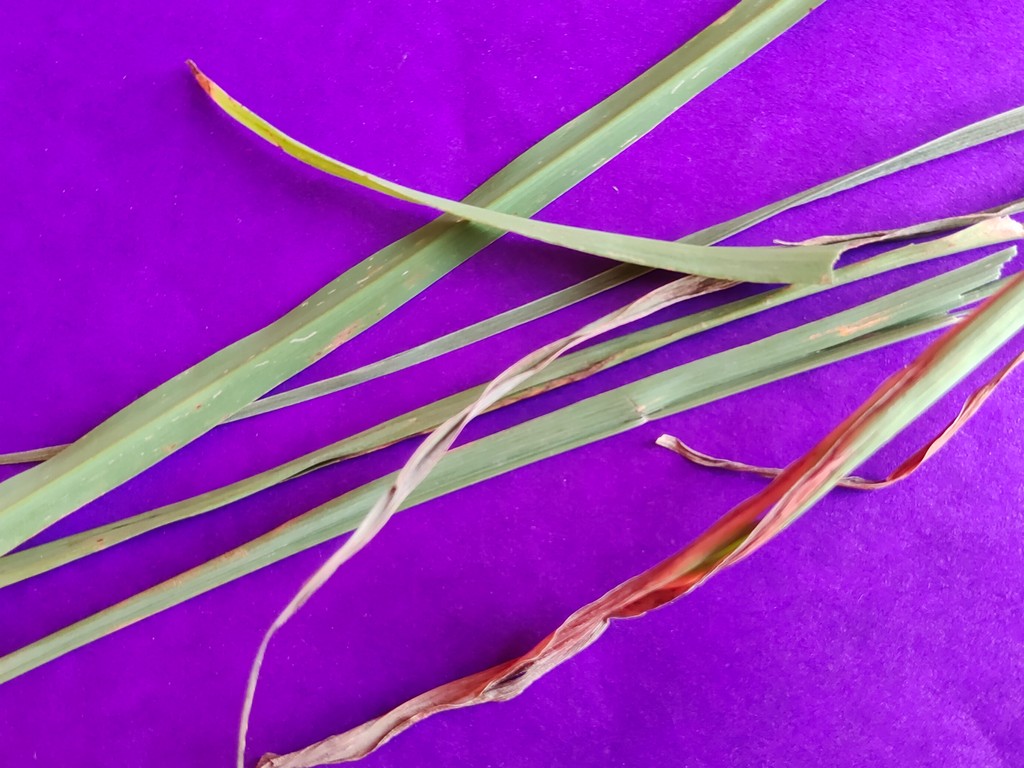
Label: Unhealthy